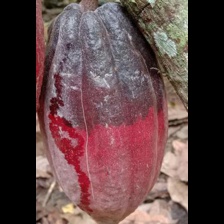
Label: phytophthora